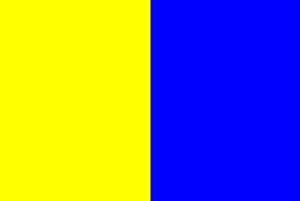
Mottola est une commune italienne de la province de Tarente dans la région des Pouilles.